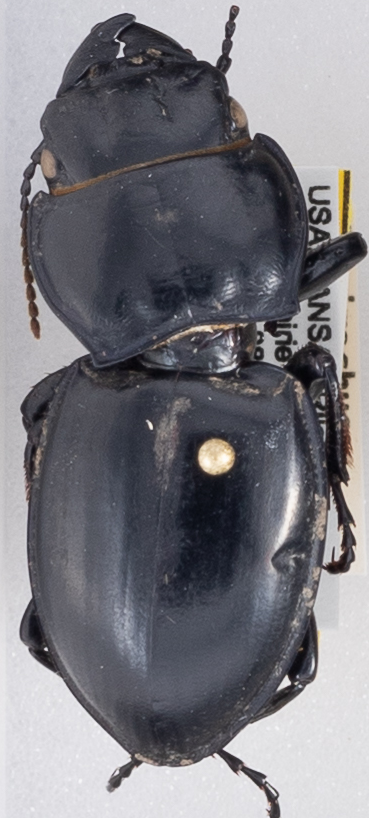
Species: Pasimachus californicus
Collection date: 2020-06-29
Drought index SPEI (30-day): -0.638
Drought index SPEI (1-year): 0.748
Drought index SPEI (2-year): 2.01